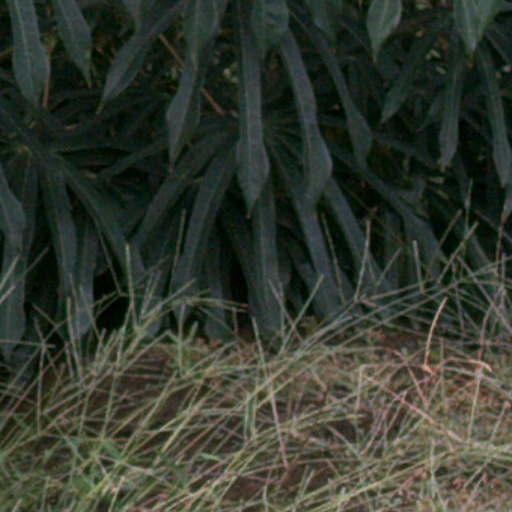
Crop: cassava